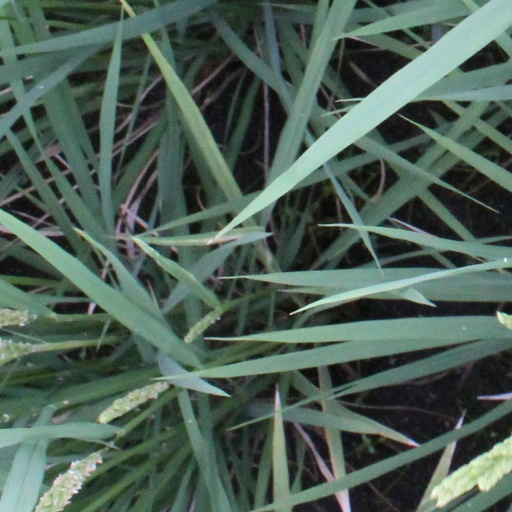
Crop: rice